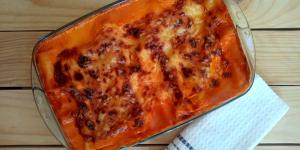
lasana de ternera con bechamel y curry